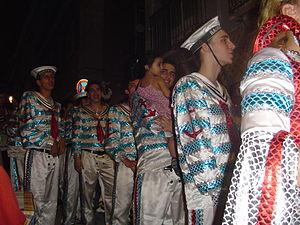
Lisbonne est la capitale et la plus grande ville du Portugal. Considérée comme une « ville mondiale » selon le classement 2010 du Réseau d’étude sur la mondialisation et les villes mondiales comme Taipei, Miami, Varsovie ou Munich, Lisbonne est également le chef-lieu du district de Lisbonne, du Grand Lisbonne et de la zone métropolitaine de Lisbonne. Ses habitants sont habituellement appelés Lisboètes, mais on rencontre aussi les termes Lisbonnin et Lisbonnais.